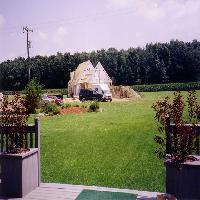
Weather: cloudy or overcast